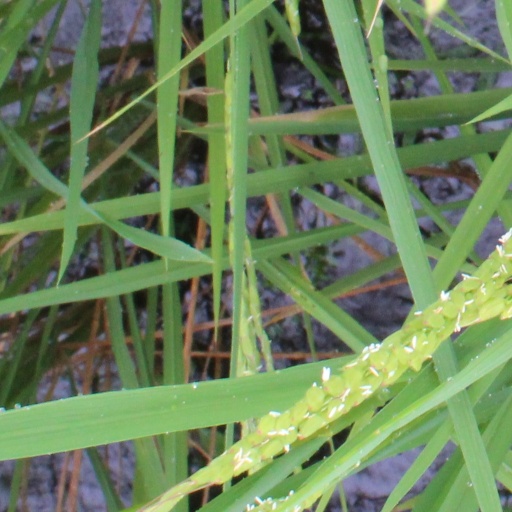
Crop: rice